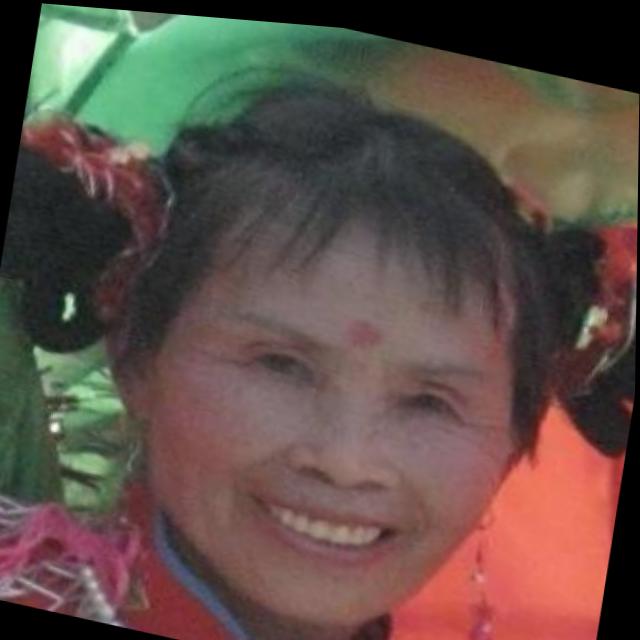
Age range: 65+